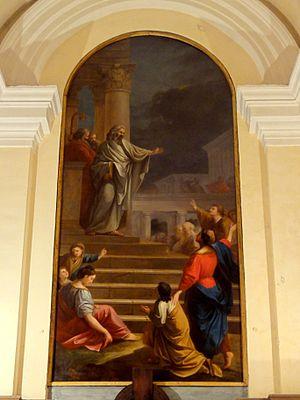
Mobilier de l'église - voir titre.
L'église Saint-Denys est une église catholique paroissiale située à Arnouville, dans le Val-d'Oise, en France. C'est une œuvre méconnue de l'architecte néo-classique Jean-Baptiste Chaussard, qui a été achevée en 1782, quelques années seulement avant la Révolution française. Elle remplace l'église médiévale, de fondation très ancienne, qui se situait dans le parc du château d'Arnouville. La reconstruction s'inscrit dans un projet urbanistique de grande ampleur voulu par le comte Jean-Baptiste de Machault d'Arnouville, qui porte à la fois sur le château et son domaine, et sur le village. Chaussard mène un discours architectural pauvre, et se passe de tout décor sculpté. À l'extérieur, seule la façade a bénéficié de soins décoratifs. À l'intérieur, deux colonnades d'ordre dorique apportent une subdivision en trois vaisseaux. Avec l'entablement aux multiples strates de modénature et le fronton en arc de cercle qui domine la niche du retable du maître-autel, ce sont les seuls éléments qui structurent l'espace.